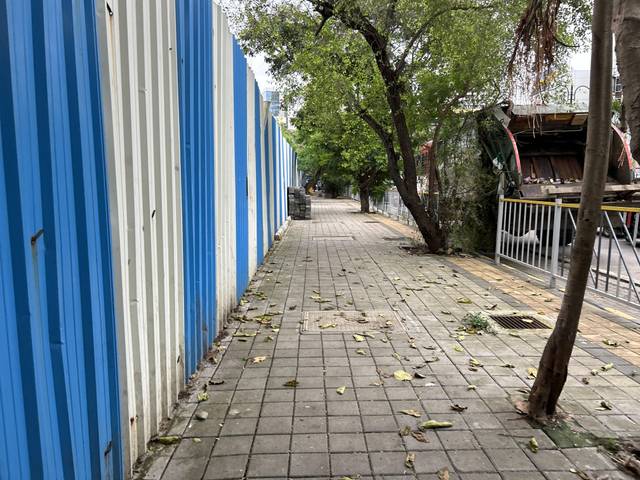
Region: India
Coordinates: 19.174, 72.835